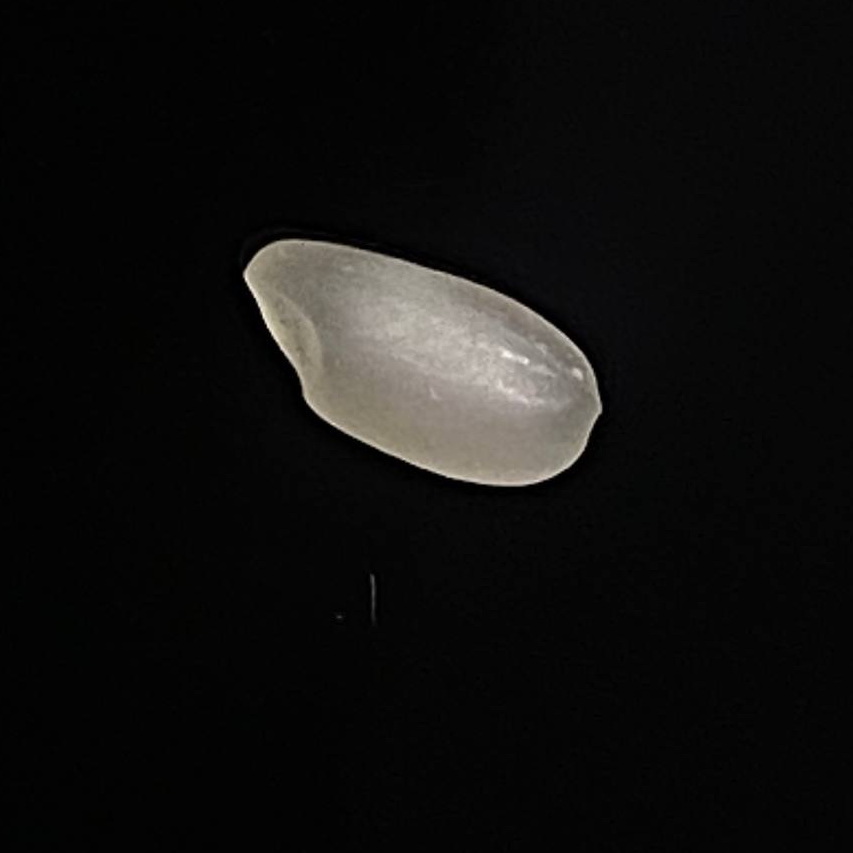
Rice variety: Bashful